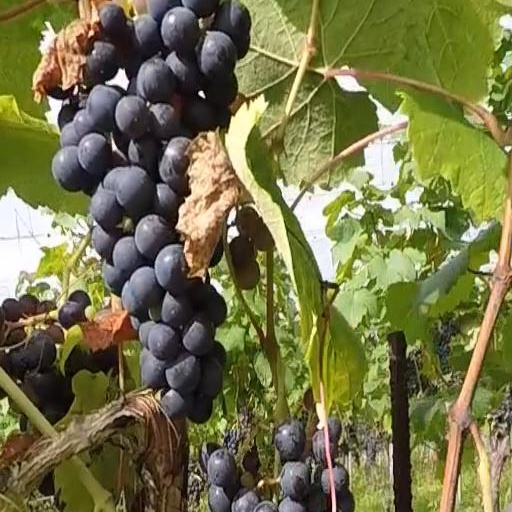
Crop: grape